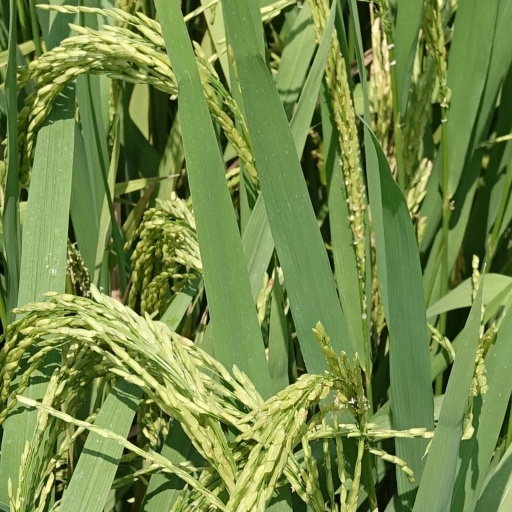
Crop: rice